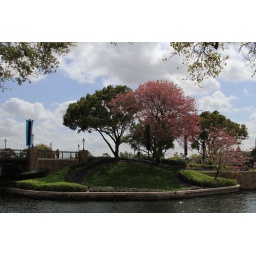
Flowering tree and flower bed near France.